Corn (pathology)

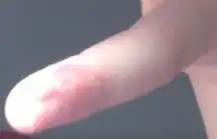
A corn after treatment

Treatment of pressure corns includes paring of the lesions, which immediately reduces pain. Another popular method is to use a corn plaster, a felt ring with a core of salicylic acid that relieves pressure and erodes the hard skin. However, if an abnormal pressure source remains, the corn generally returns. If the source of any abnormal pressure is detected, this may be avoided, usually through a change to more comfortable footwear or with various types of shoe inserts or footwear with extra toe space. In extreme cases correcting gait abnormalities may be required. If no other treatment is effective, surgery may be performed.